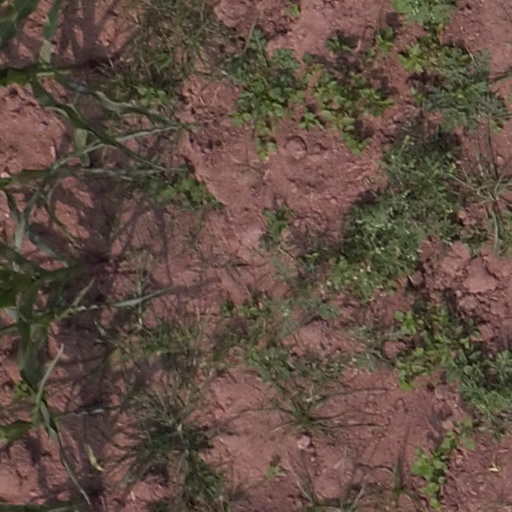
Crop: maize; corn